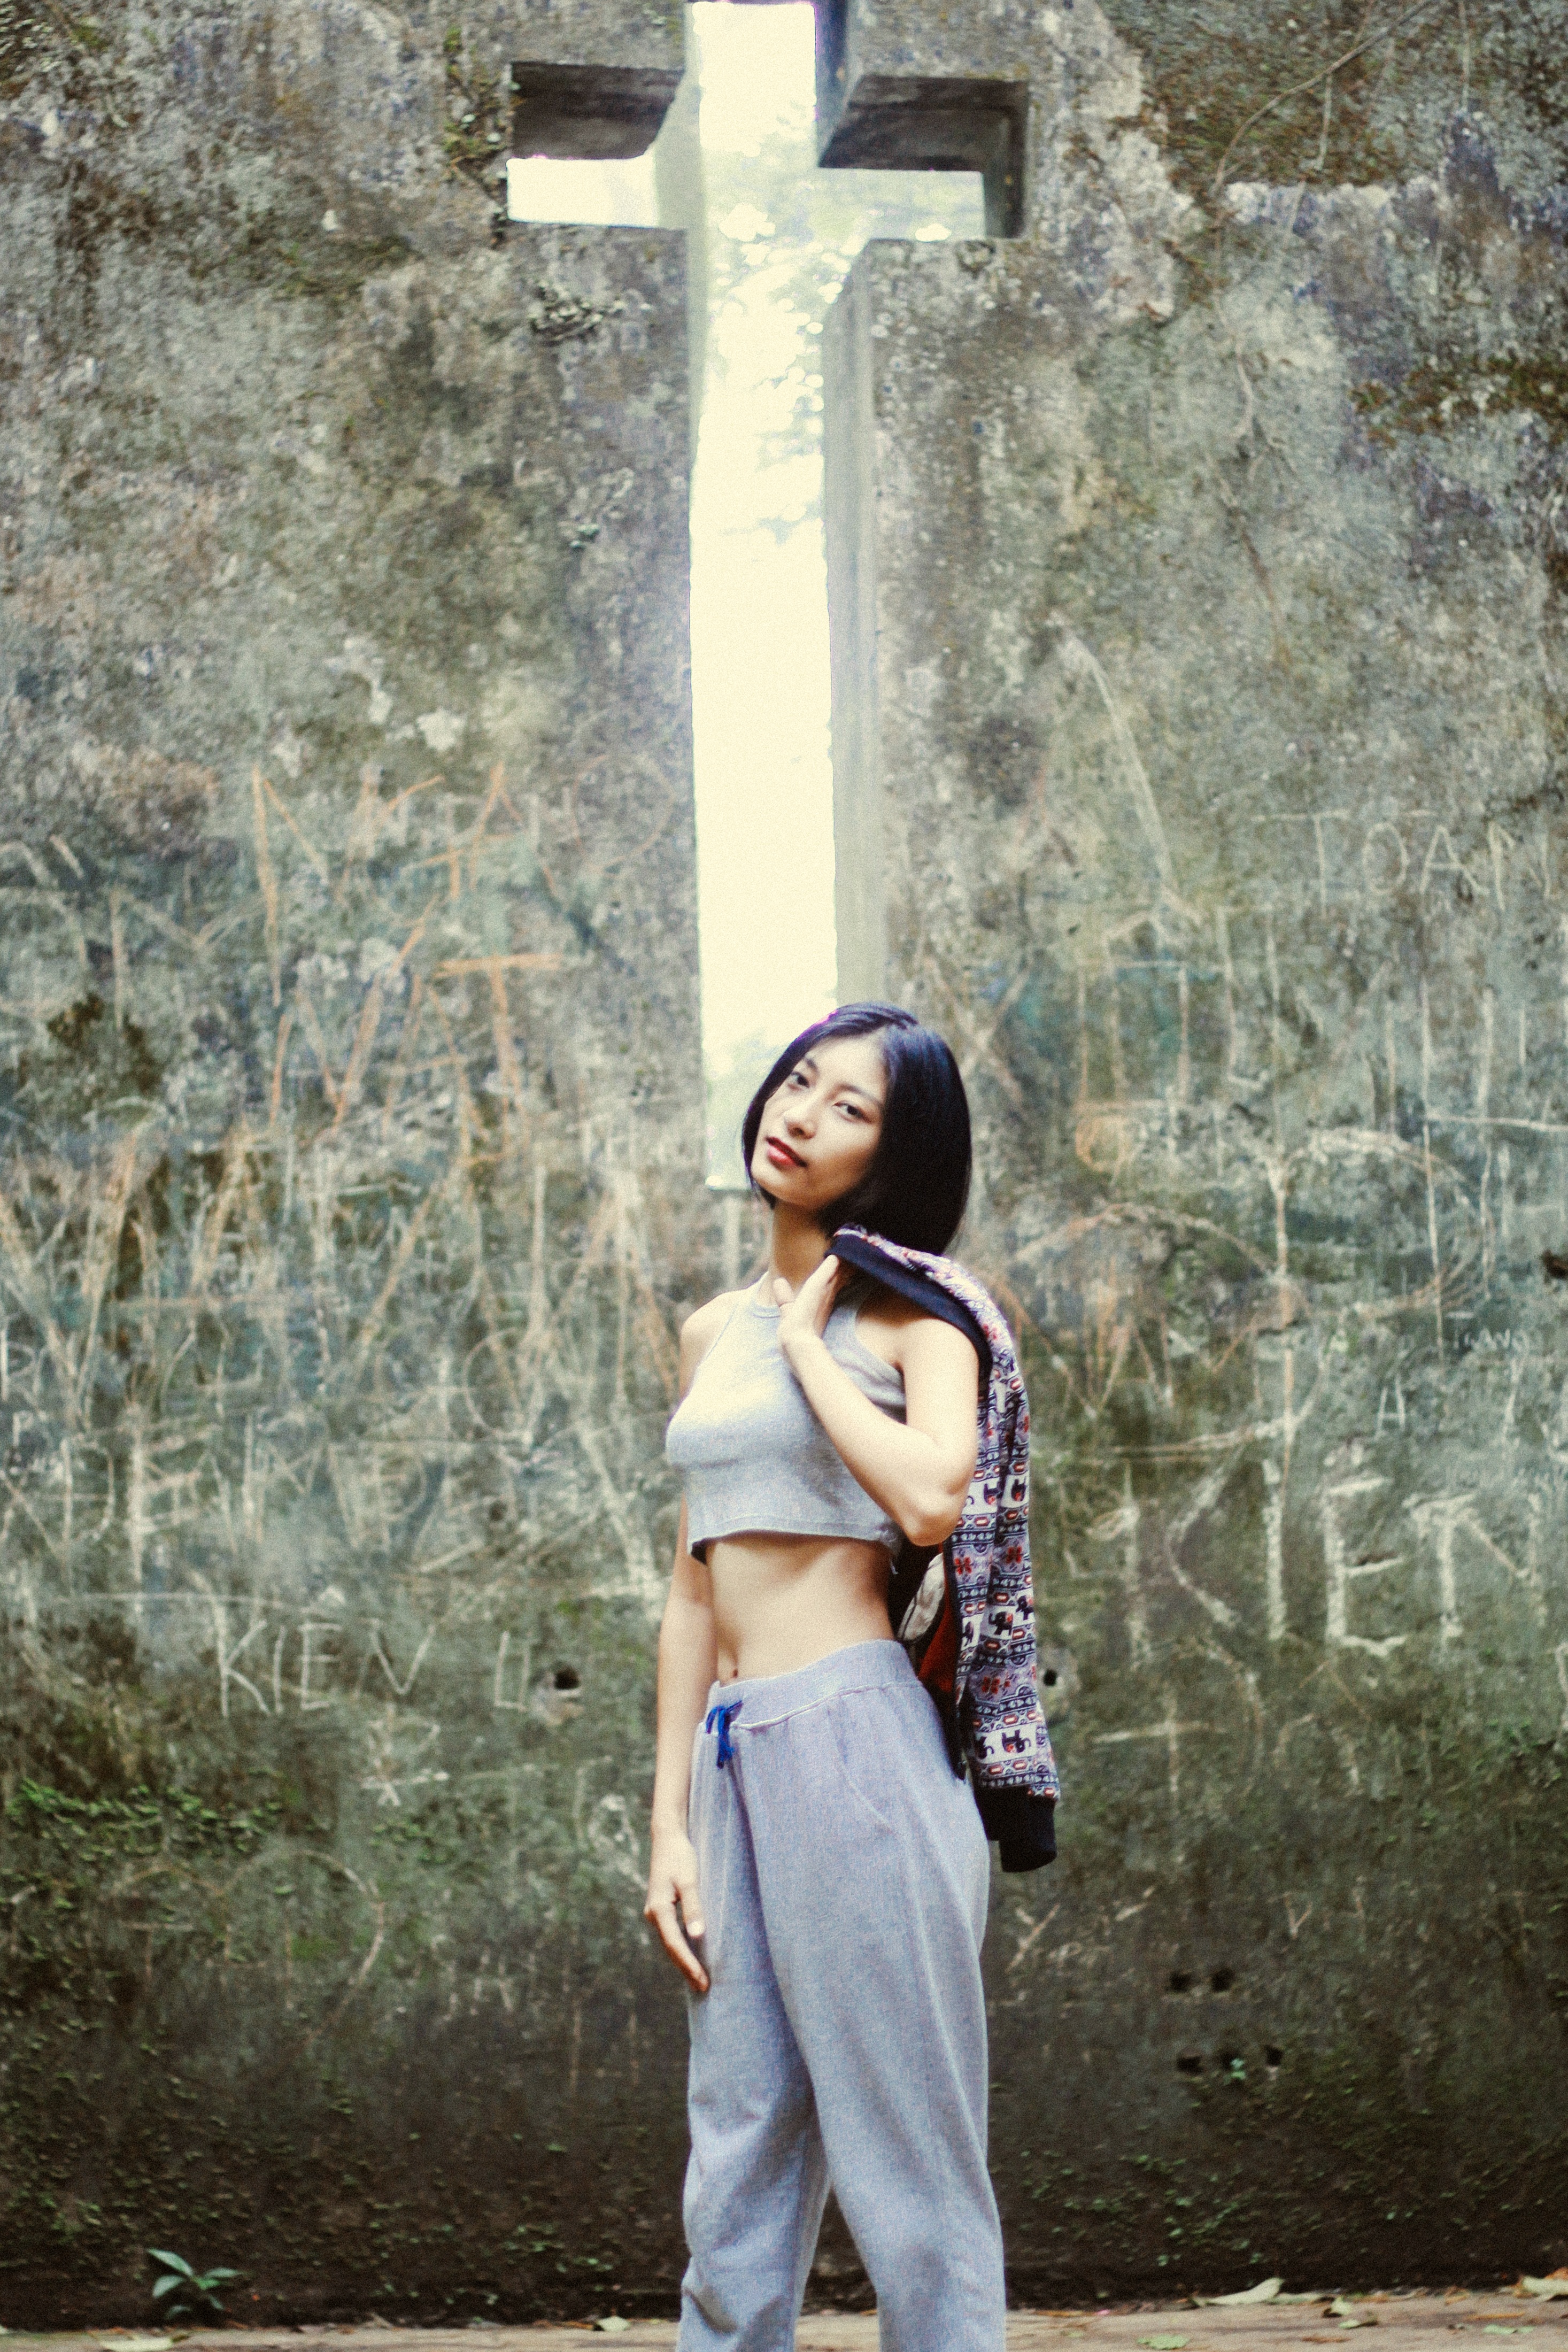
nature, outdoor, person, people, girl, woman, hair, white, cute, wall, vacation, female, brunette, portrait, model, young, care, fashion, tourism, lifestyle, smile, face, one, happy, skin, style